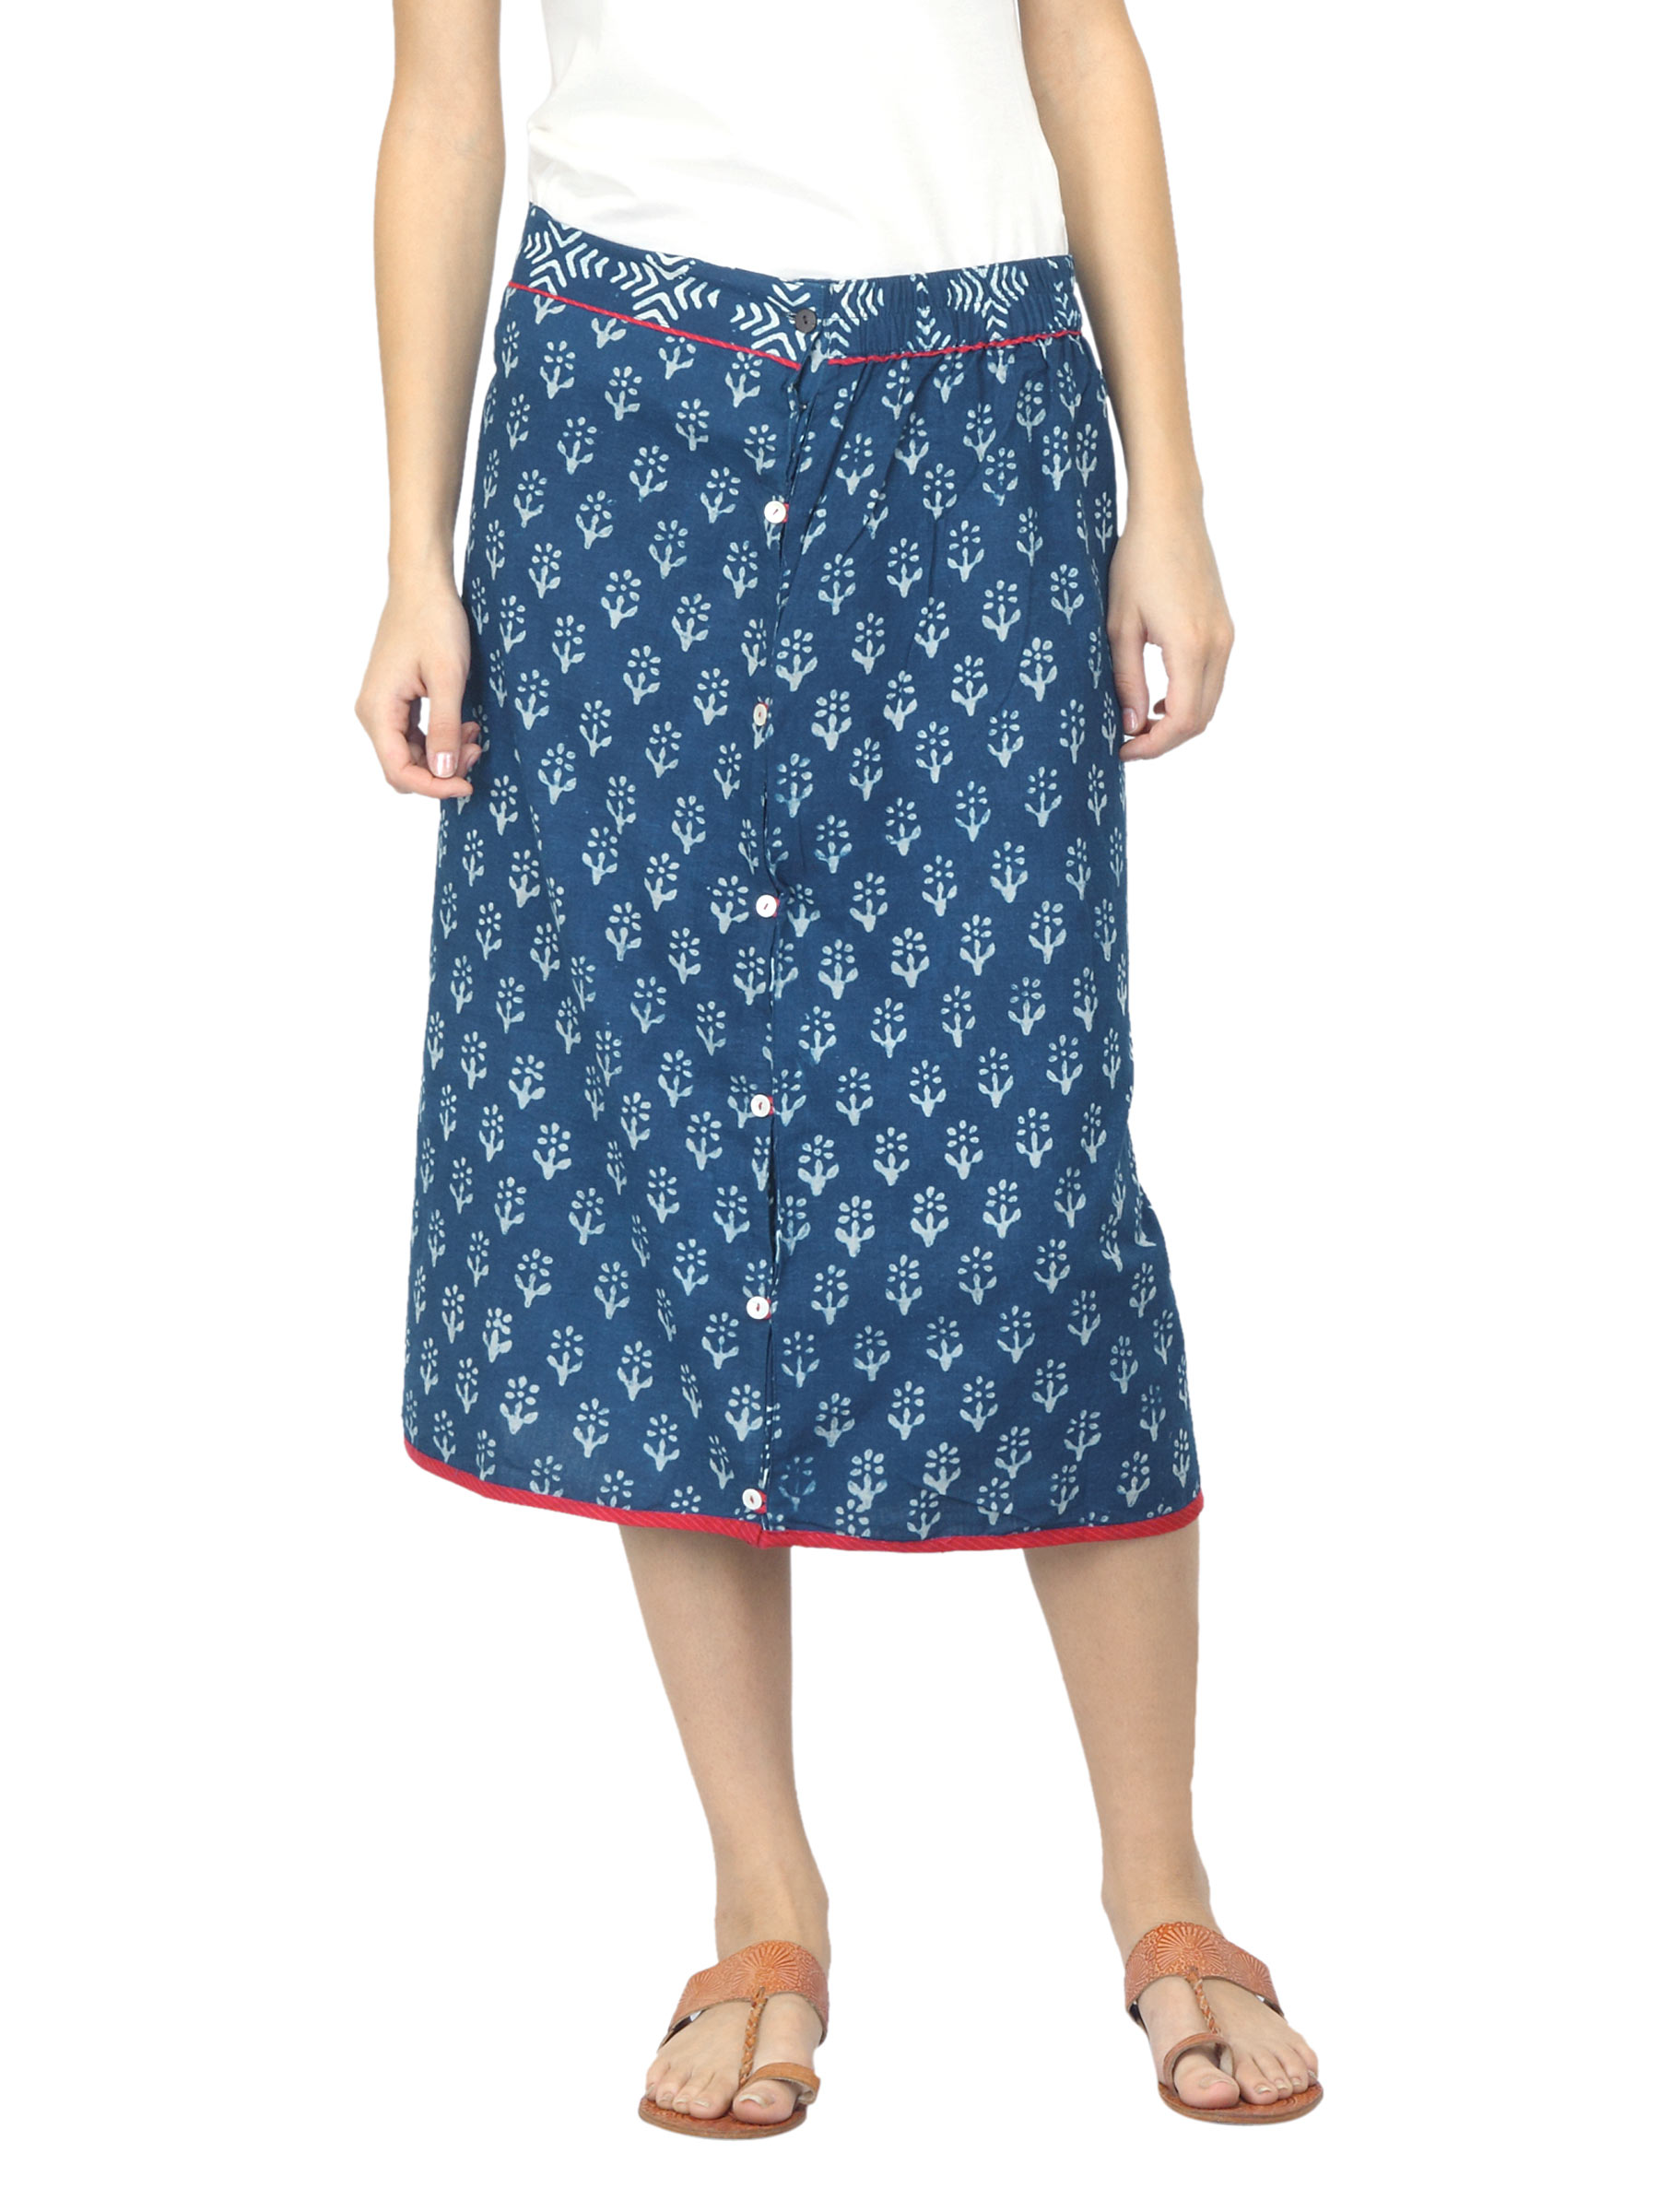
Fabindia Women Printed Blue Skirt
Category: Apparel / Bottomwear / Skirts
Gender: Women
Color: Blue
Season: Summer 2012
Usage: Ethnic